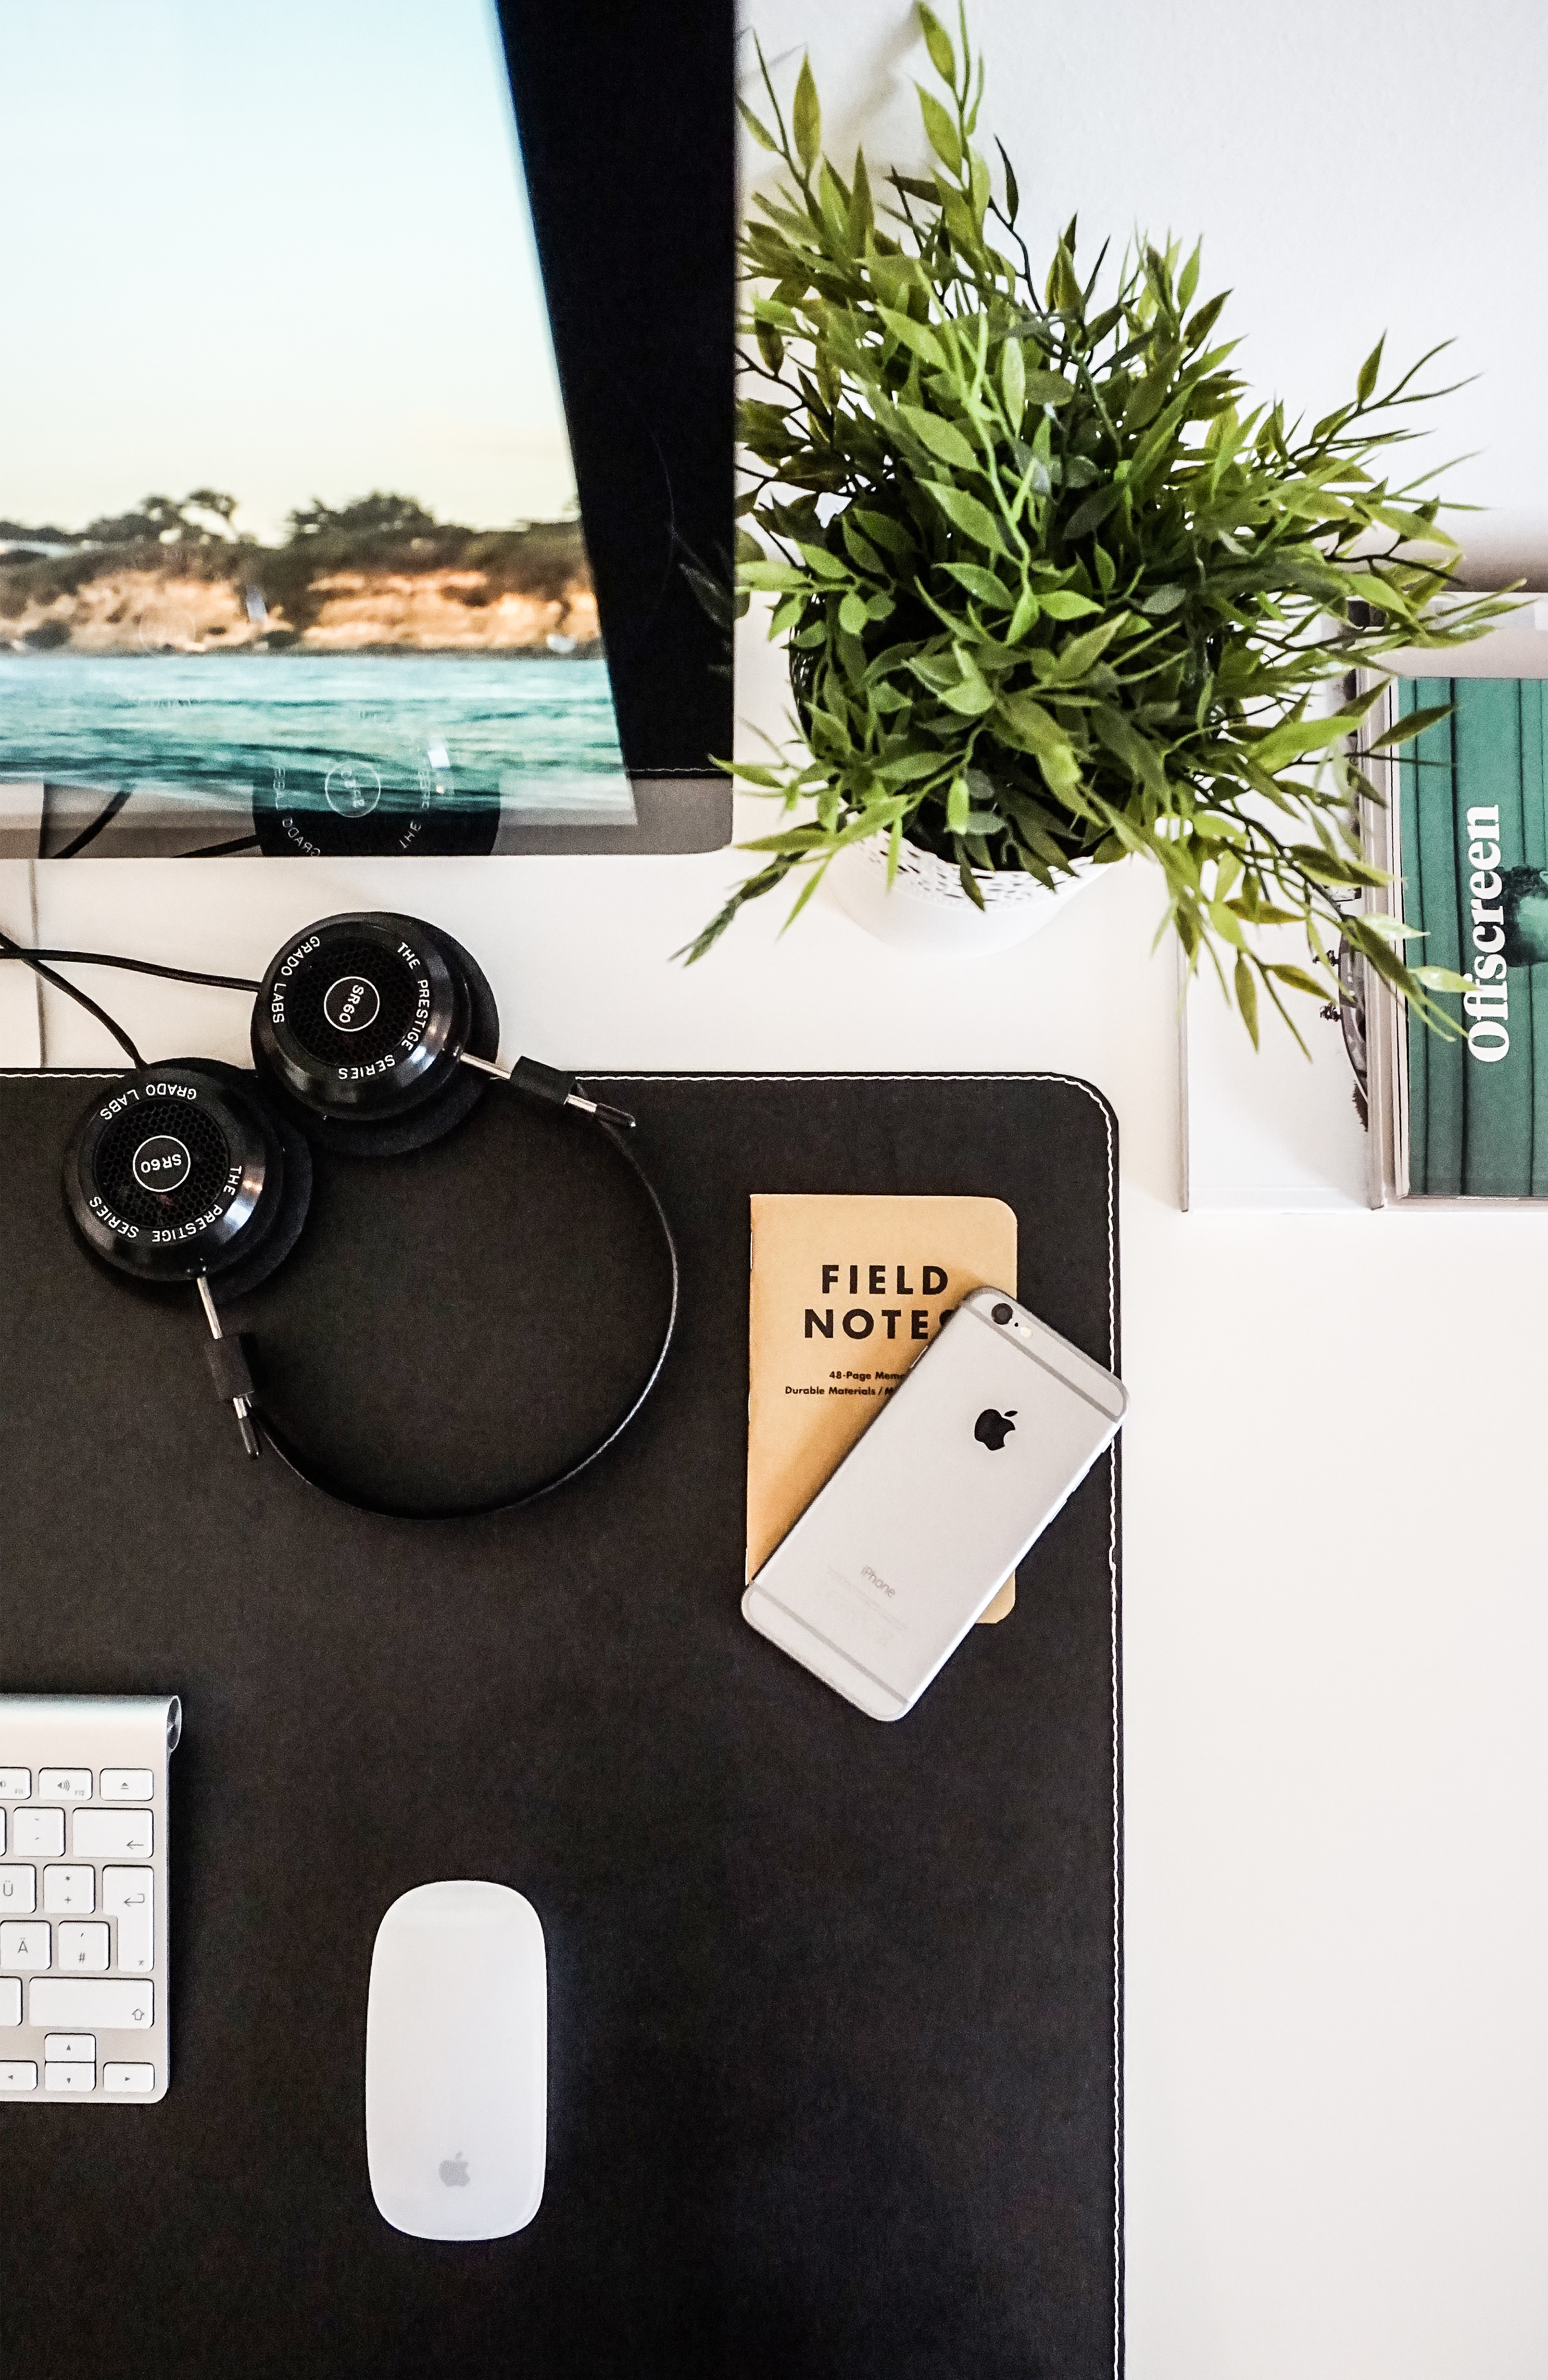
iphone, desk, computer, headphone, workspace, lighting, brand, design, picture frame